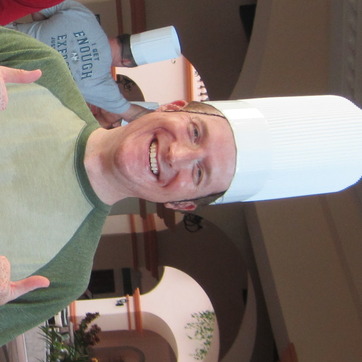
Material: skin